Teen idol

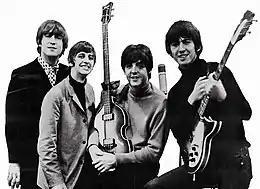
The Beatles in 1965

A teen idol is a celebrity with a large teenage fan base. Teen idols are generally young but are not necessarily teenagers themselves. An idol's popularity may be limited to teens, or may extend to all age groups.